Candle in the Wind

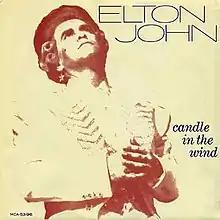
Single release of the 1986 live version

On 14 December 1986, a live version of the song was recorded in Sydney, Australia. This version features only Elton John backing himself on the piano, and atmospheric keyboard textures and bass pedals, which were played by John via MIDI and keyboardist Fred Mandel. It was released in 1987 on the album "Live in Australia with the Melbourne Symphony Orchestra" and as a single.